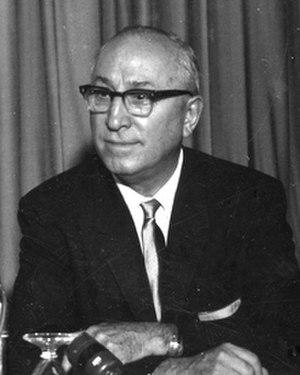
L'histoire des Studios Disney de 1950 à 1973 est marquée par le retour de la production des longs métrages d'animation semblables à ceux du « Premier Âge d'Or », avec en premier lieu Cendrillon, et par une importante diversification des productions du studio. Celui-ci s'engage dans les films en prises de vues réelles, avec acteurs, mais aussi dans la production d'émissions et séries télévisuelles. En dehors de l'activité de studio, l'entreprise entame aussi la construction d'un premier parc à thèmes en Californie au début des années 1950, Disneyland, puis un second en Floride à la fin des années 1960, le complexe de Walt Disney World Resort.
Roy Oliver Disney est un homme d'affaires et producteur américain, né le 24 juin 1893 à Chicago et mort le 20 décembre 1971 à Burbank.